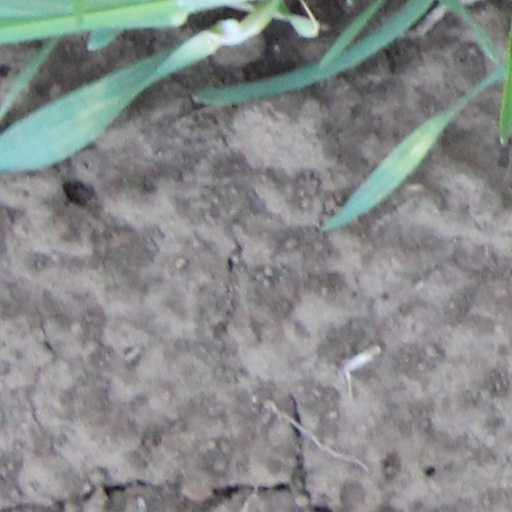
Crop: wheat